1942 Matagorda hurricane

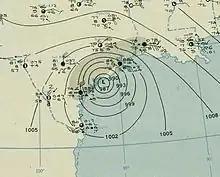
Surface weather analysis of the storm on August 28

The 1942 Matagorda hurricane was the most intense and costliest tropical cyclone of the 1942 Atlantic hurricane season. The second tropical storm and hurricane, as well as the first major hurricane of the year, it originated from a tropical wave near the island of St. Lucia on August 21. Moving generally westward across the Caribbean Sea, the storm remained weak for much of its early existence. However, it gradually intensified, and reached hurricane strength south of Jamaica on August 25 before coming ashore on the Yucatán Peninsula late on August 27. Once in the Gulf of Mexico, the hurricane quickly strengthened, and attained its peak intensity on August 29 as a Category 3 hurricane with winds of . Nearing the Texas Gulf Coast, the storm maintained intensity, and continued to do so by the time it made a final landfall near Matagorda on August 30. Continuing inland, the hurricane weakened, and dissipated into a remnant low on August 31.